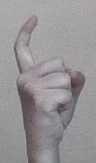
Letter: ra